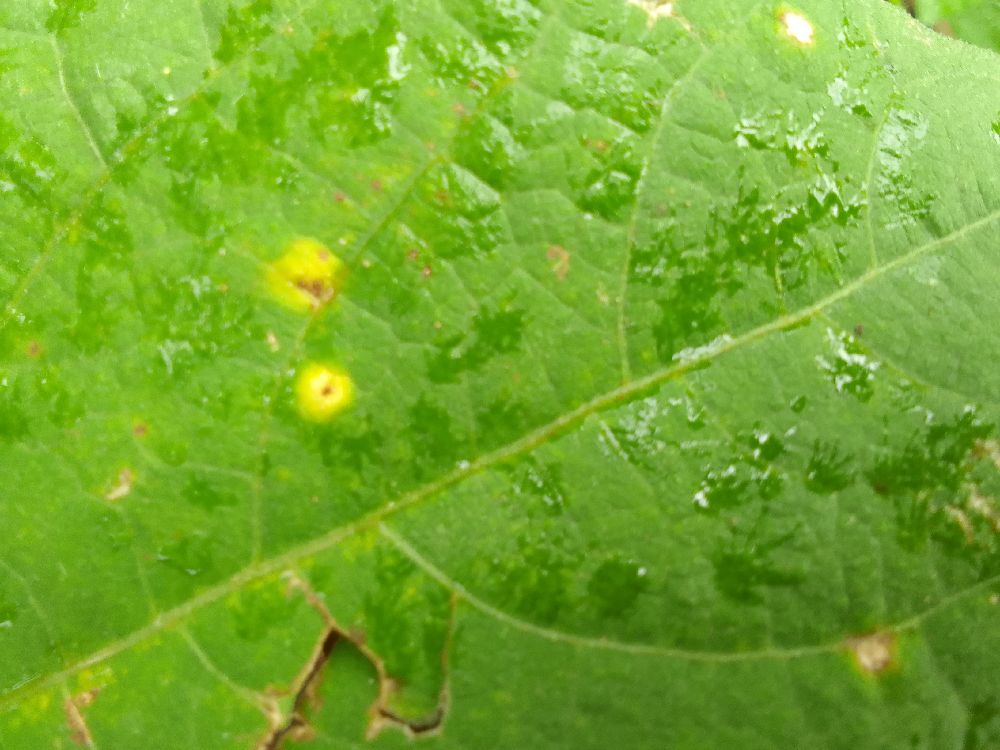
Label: anthracnose